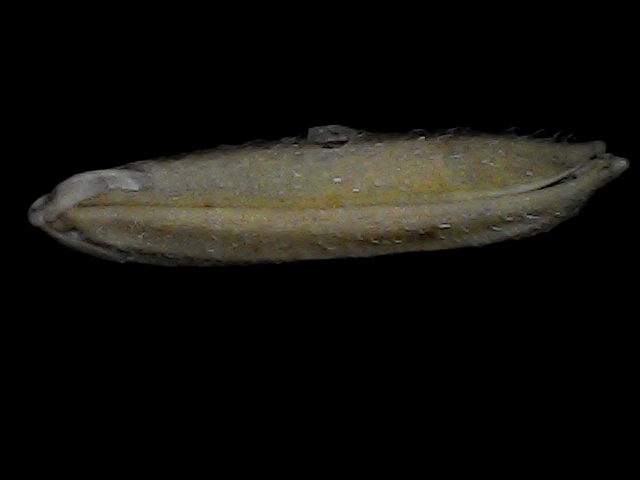
Rice variety: Bd87